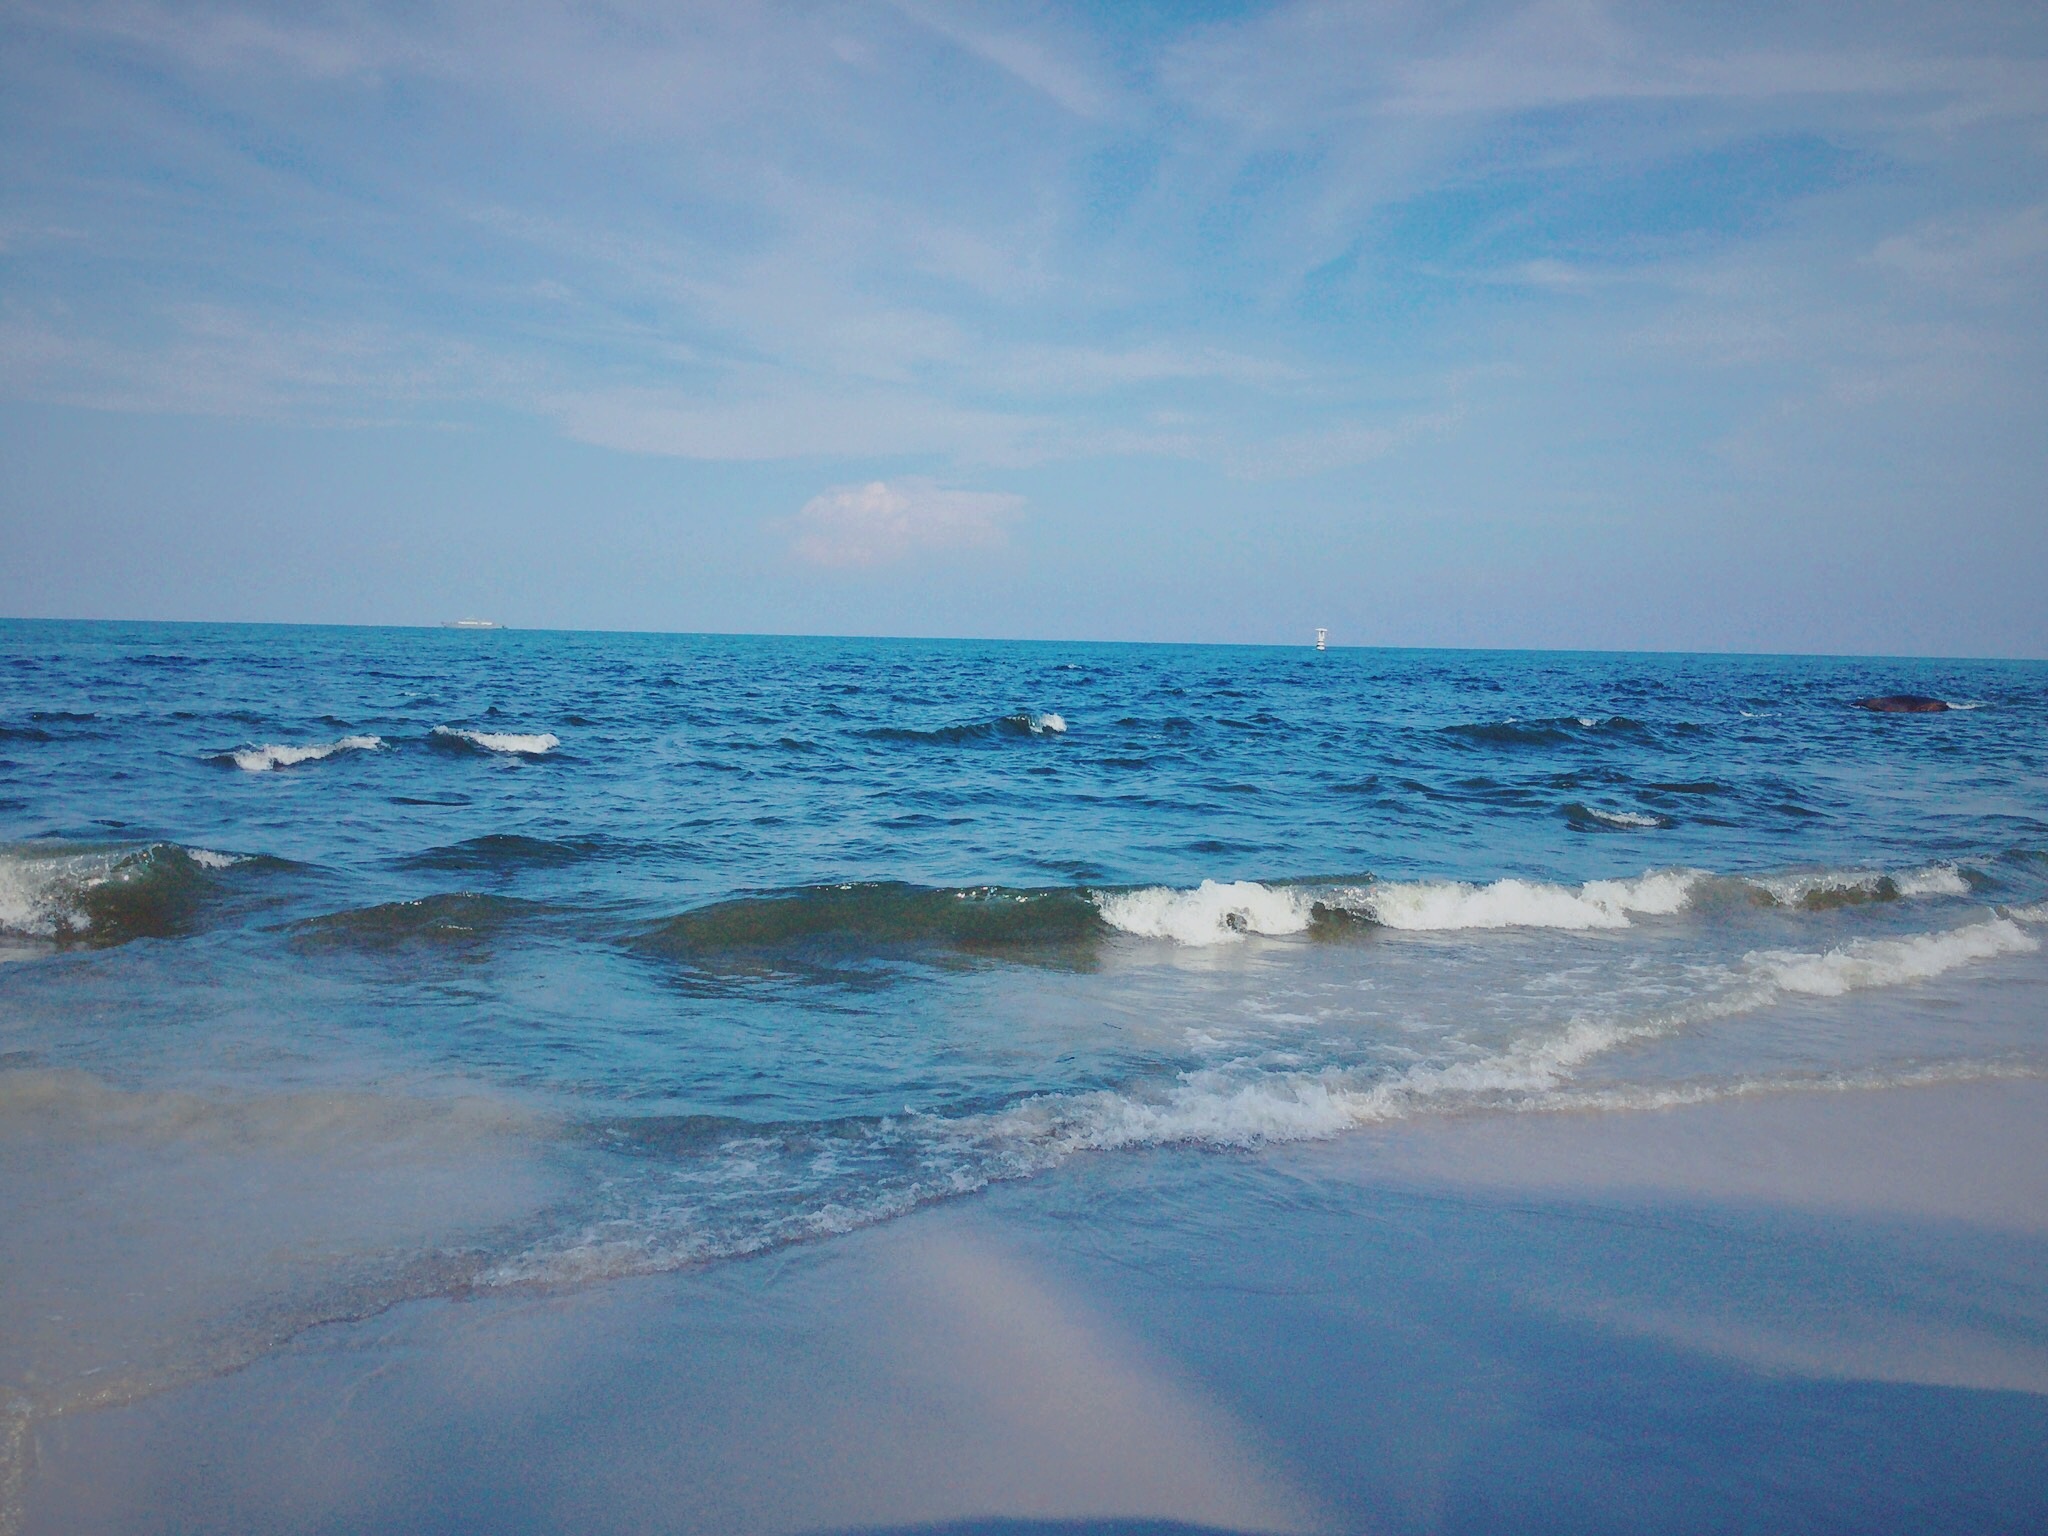
beach, sea, coast, water, sand, ocean, horizon, cloud, sky, sunlight, shore, wave, body of water, cape, wind wave